Cebu

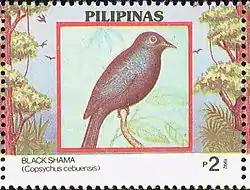
Copsychus cebuensis, the Black Shama (locally called "Siloy"), is a species of Shama bird that is only found in the island of Cebu. It is currently endangered. It has been observed as far in urban areas as Cebu City, but is mainly abundant in the species' last stronghold, the Nug-as rainforest of Alcoy. It can also be found in Casili, Consolacion and the mountainous areas of the Trans Central Highway. The bird was once featured on the official stamp of Cebu of 1992.

The arrival of Portuguese explorer Ferdinand Magellan in 1521 began a period of Spanish exploration and colonization. Losing the favor of King Manuel I of Portugal for his plan of reaching the Spice Islands by sailing west from Europe, Magellan offered his services to King Charles I of Spain (Charles V, Holy Roman Emperor). On September 20, 1519, Magellan led five ships with a total complement of 250 people from the Spanish fort of Sanlúcar de Barrameda en route to southeast Asia via the Americas and the Pacific Ocean. They reached the Philippines on March 16, 1521. Rajah Kolambu, the rajah of Mazaua told them to sail for Cebu, where they could trade and obtain provisions.